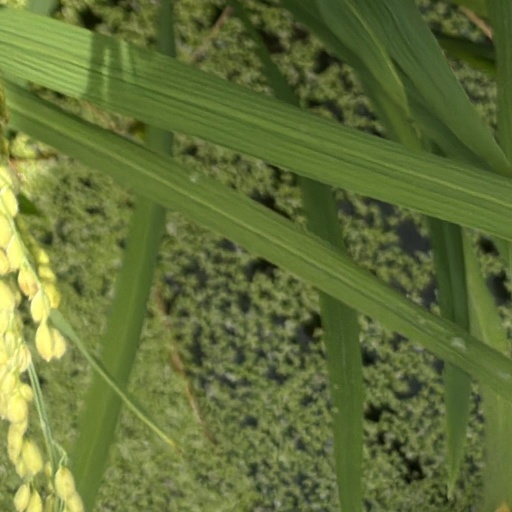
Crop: rice